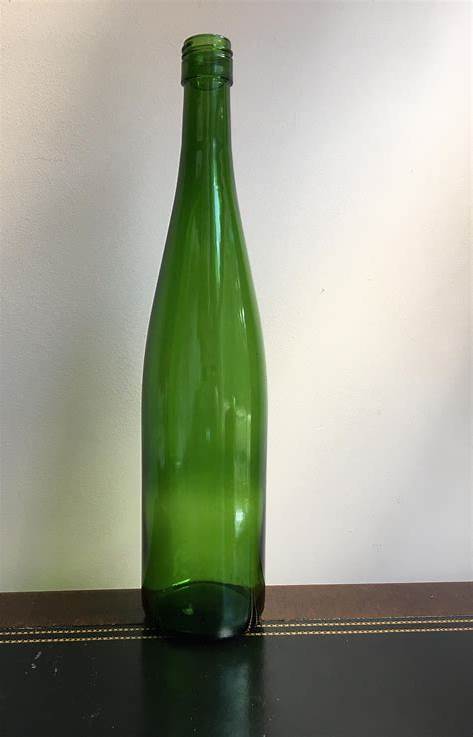
Waste category: glass